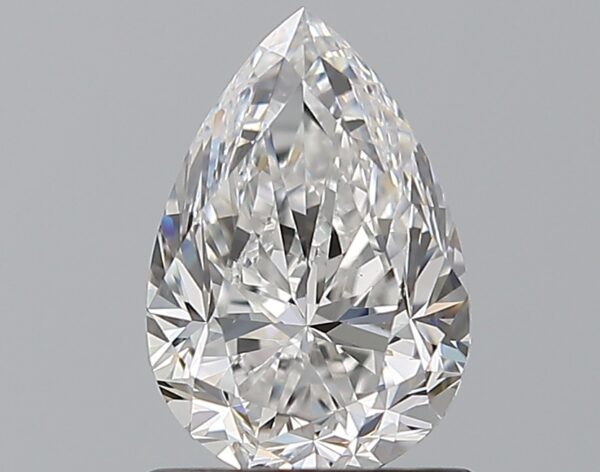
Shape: pear
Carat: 1
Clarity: VS1
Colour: E
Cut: GD
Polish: EX
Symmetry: VG
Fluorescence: F
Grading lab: GIA
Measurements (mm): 7.92 x 5.38 x 3.67